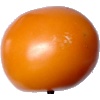
Label: yellow_tomato